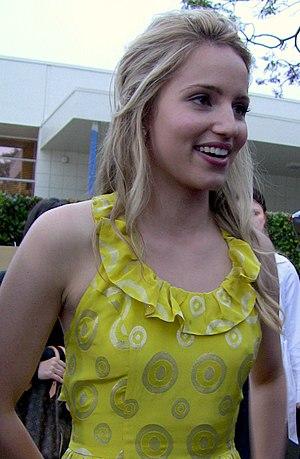
Dianna Elise Agron est une actrice et chanteuse américaine née le 30 avril 1986 à Savannah, en Géorgie.